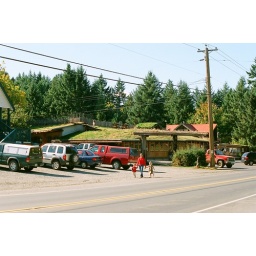
Goats on a roof market in Coombs BC